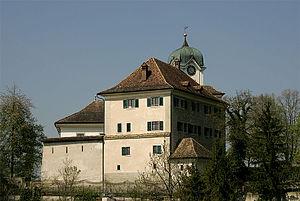
Grüningen est une commune suisse du canton de Zurich, située dans le district de Hinwil.